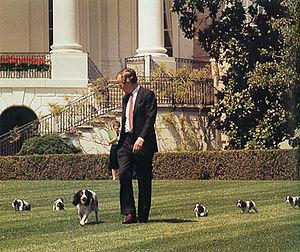
Depuis John Adams, premier président des États-Unis à occuper la Maison-Blanche en 1800, tous les présidents, à l'exception de Chester A. Arthur puis de Donald Trump, ont eu des animaux avec eux à la Maison-Blanche. Les animaux de compagnie présents à la Maison-Blanche furent assez vite médiatisés après la Seconde Guerre mondiale et connus des Américains, participant à la « mythologie » du lieu.